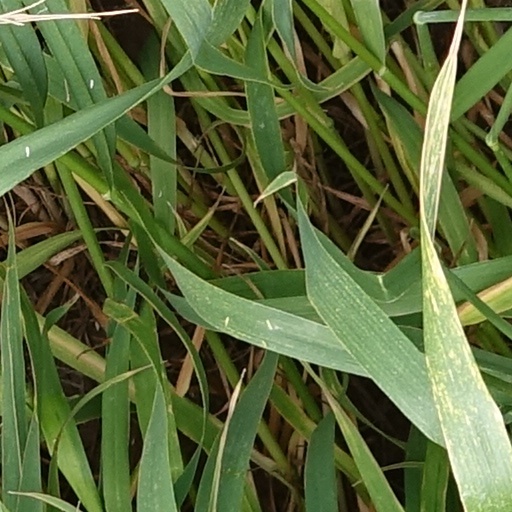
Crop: wheat